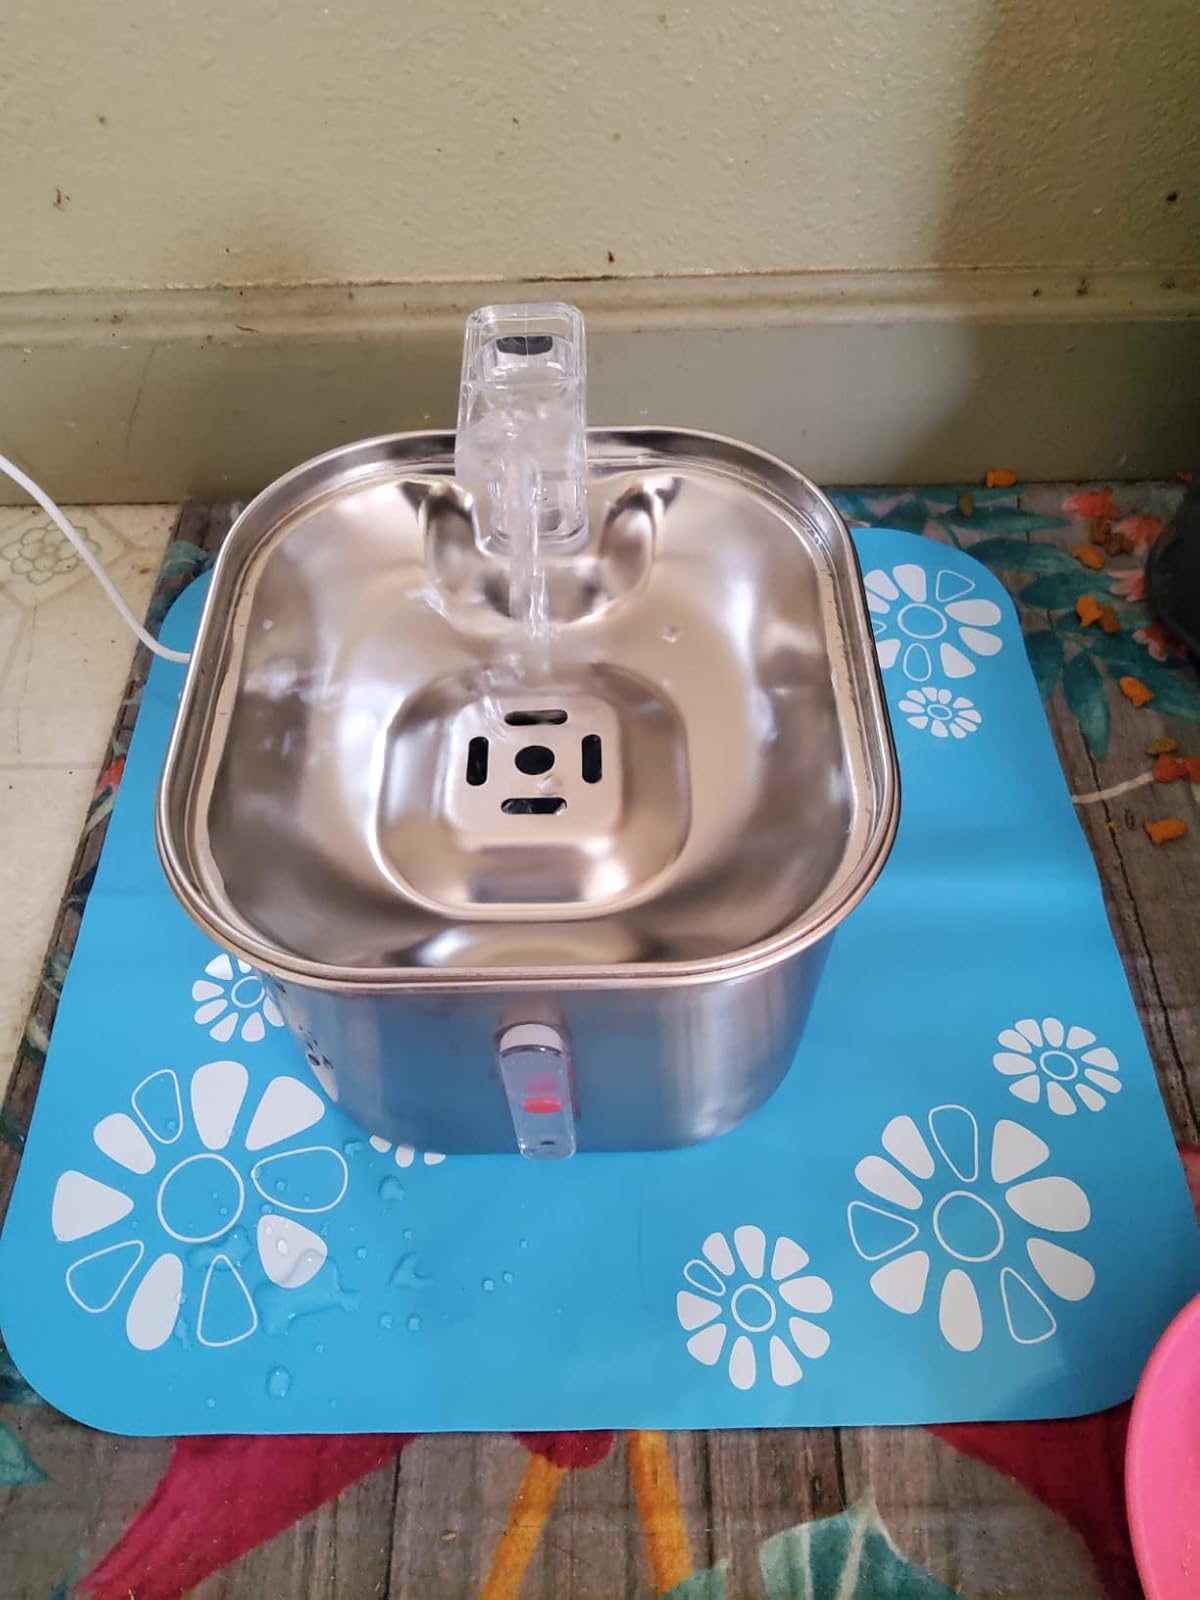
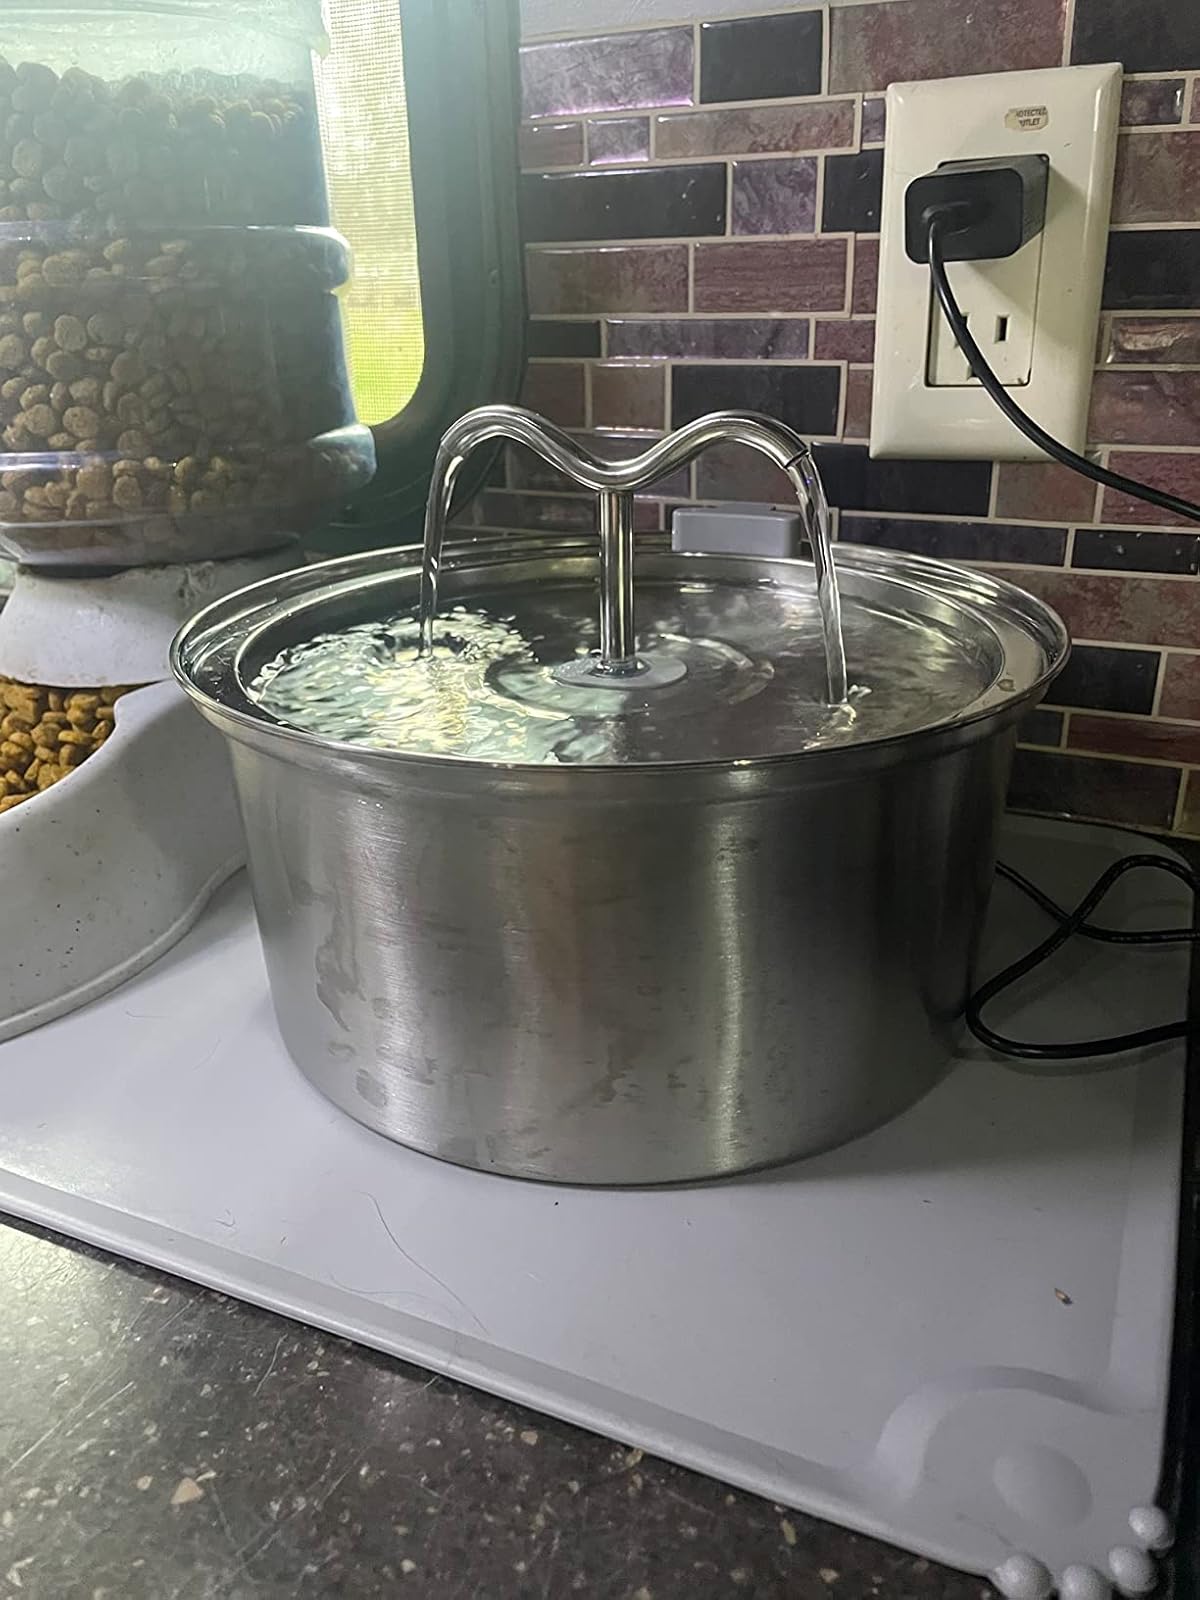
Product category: items_bowl
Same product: no